Instinctive drowning response

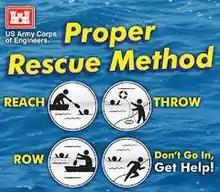
Advice given to would-be rescuers of a drowning victim

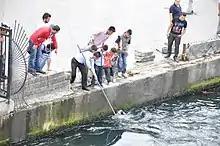
Rescuers using the "reach" method with a stick, to rescue a drowning dog in Istanbul. This approach is even more effective when rescuing people, who are able to hold onto the stick with their hands.

In emergency situations in which lifeguards or other trained personnel are not present, it is advisable to reach for the victim from land with your hand or a long stick, row to them in a boat, or throw them a flotation device, but not to enter the water (often pithily summarised as "Reach or throw, don't go.") During the phase of instinctive reaction to drowning, the victim will latch onto any nearby solid objects in attempts to get air, which can result in the drowning of a would-be rescuer. This "aquatic victim-instead-of-rescuer scenario" is common and killed 103 would-be rescuers in Australia between 1992 and 2010, and another 81 people in New Zealand between 1980 and 2012. A study of drownings in Turkey found 88 cases in which 114 would-be rescuers drowned during their attempts to rescue a primary drowning victim.